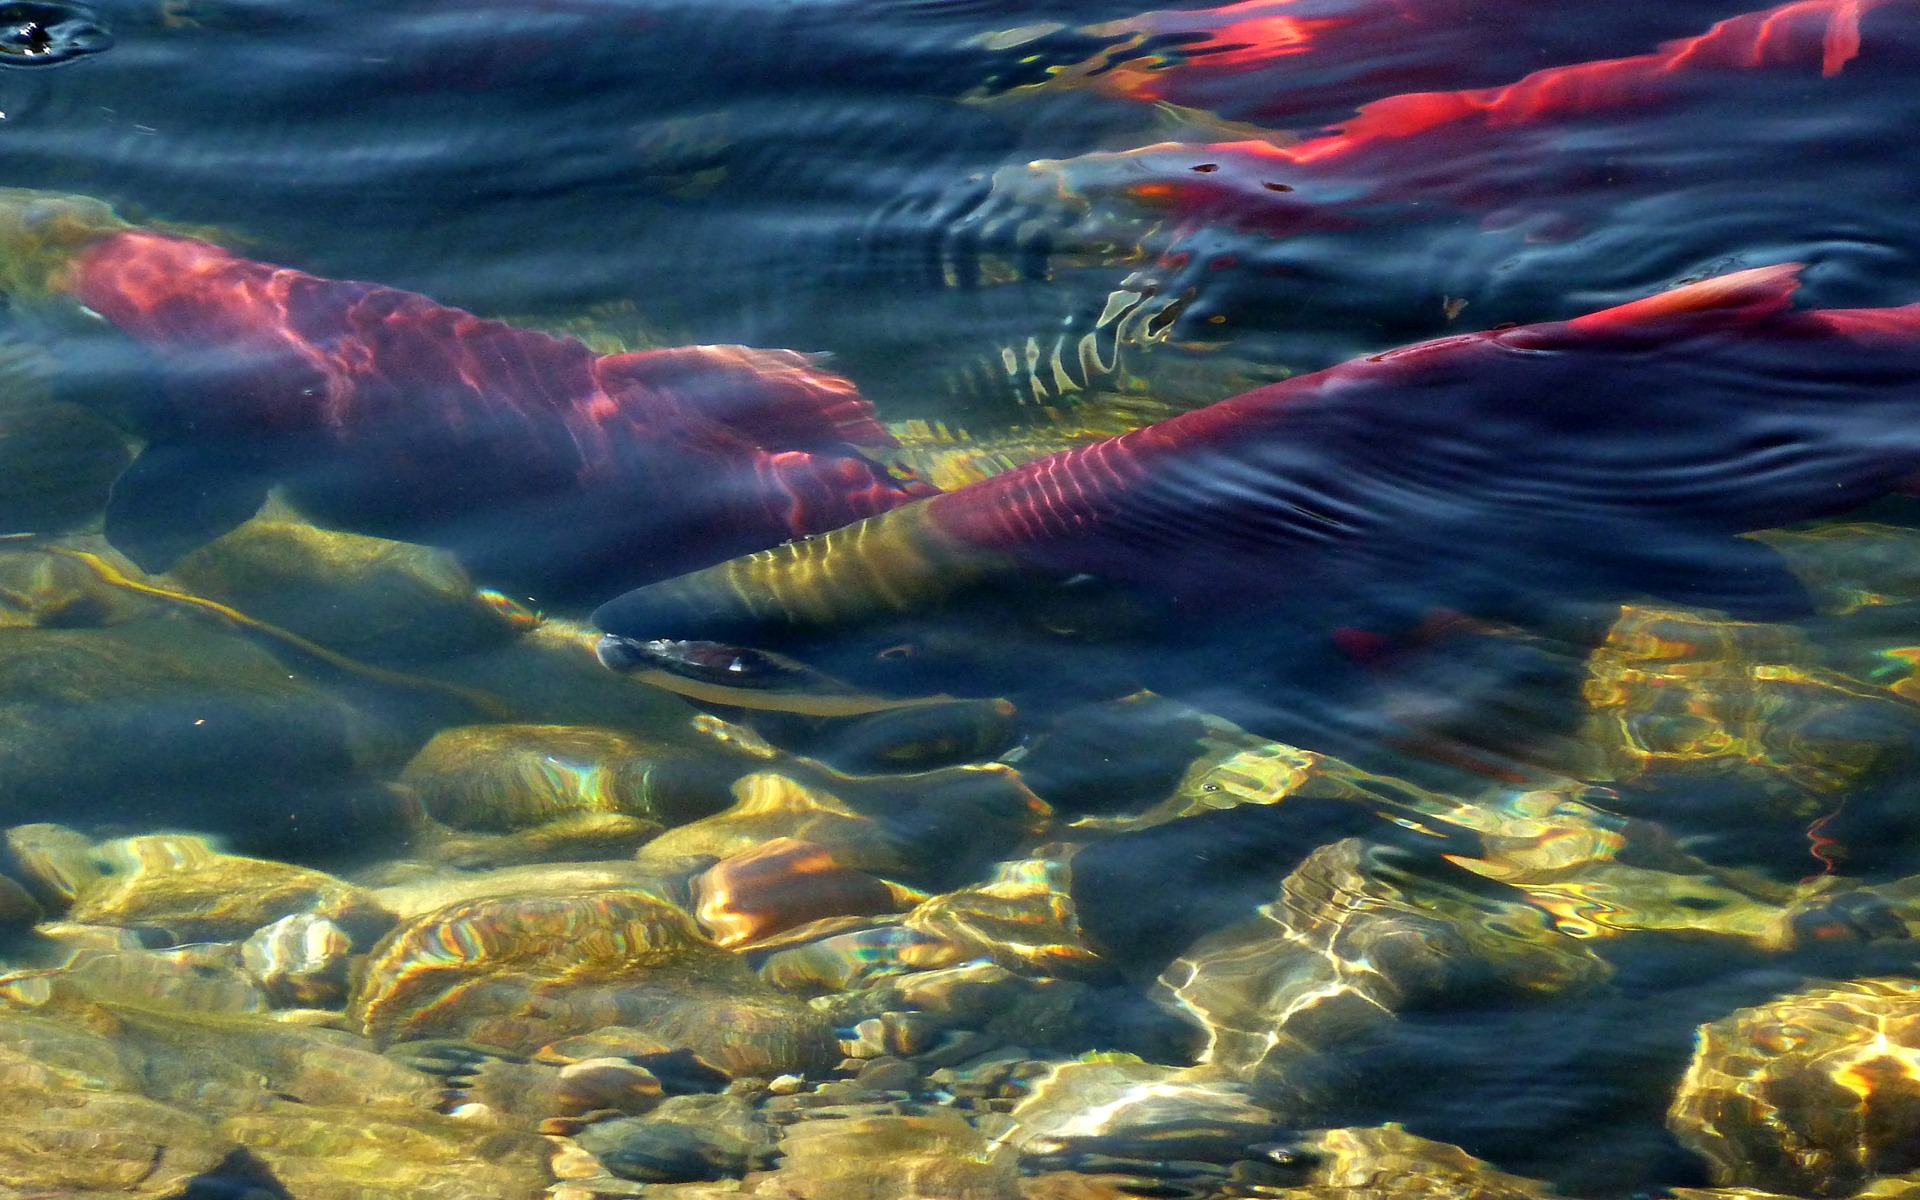
sea, water, nature, ocean, underwater, coral reef, tourist attraction, spawning, geological phenomenon, marine biology, sockeye salmon, salmon run, adams river